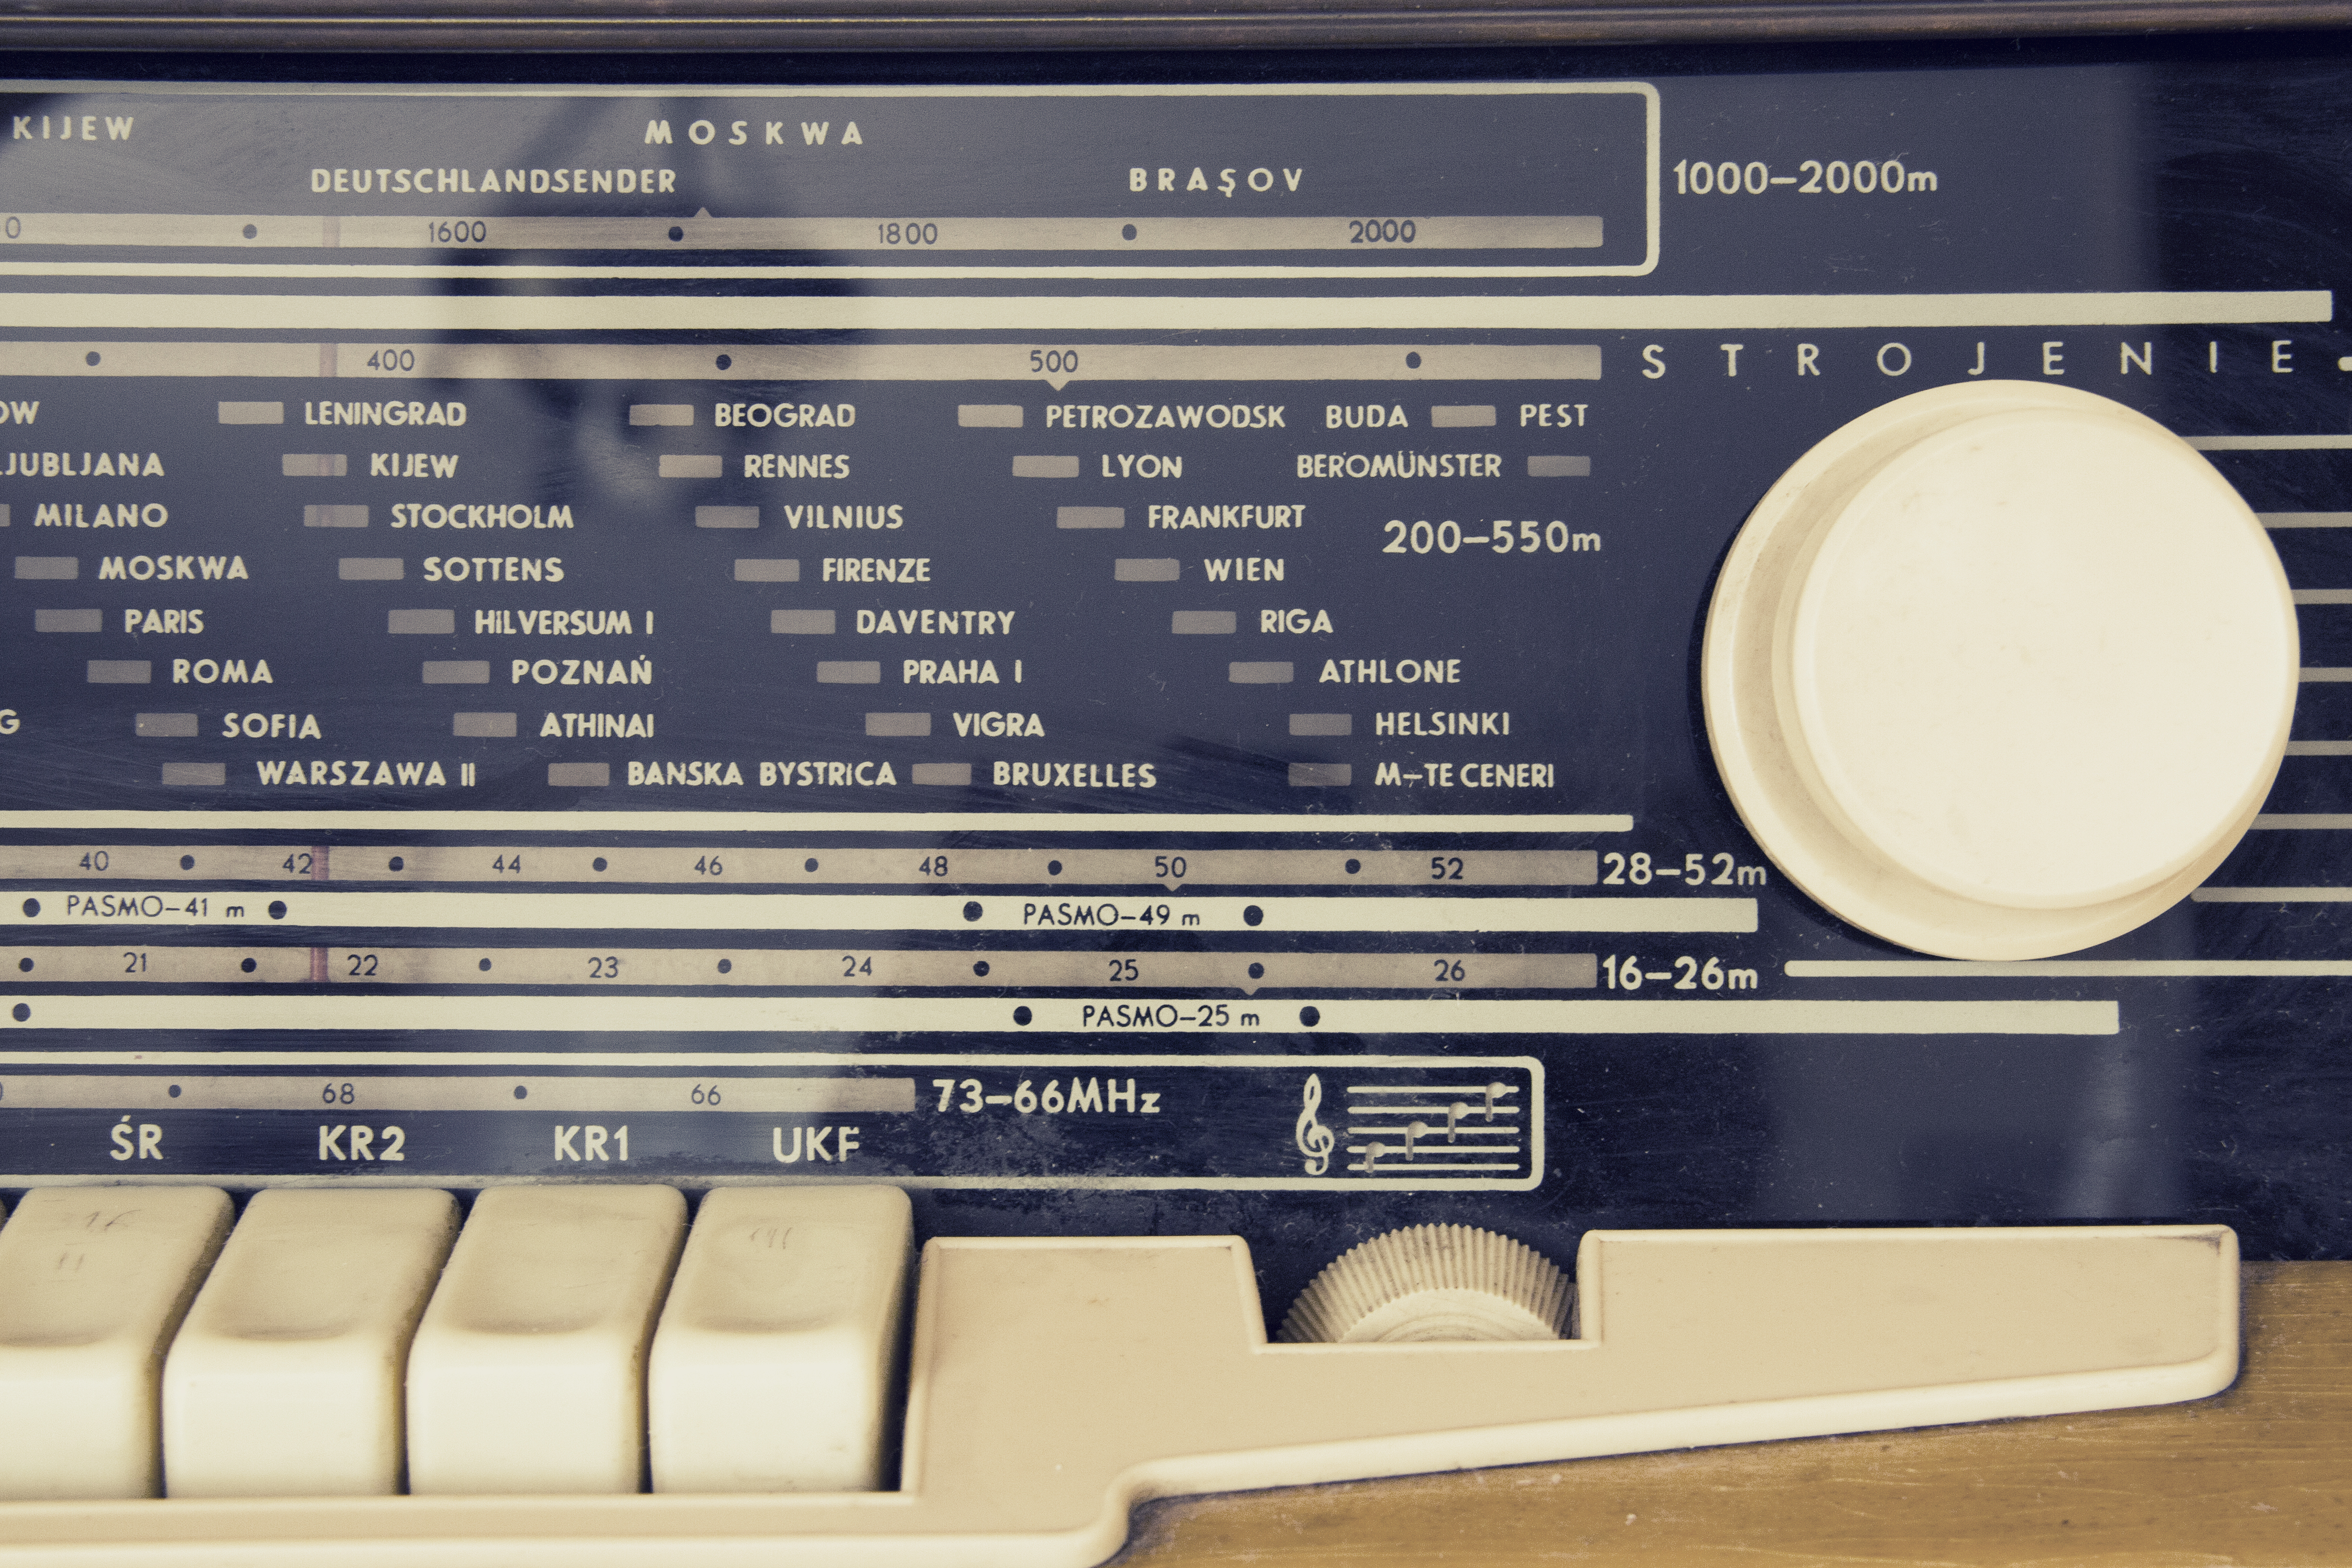
music, technology, musical instrument, radio, audio, sound, volume, controls, electronic device, musical keyboard, electronic instrument, radio stations